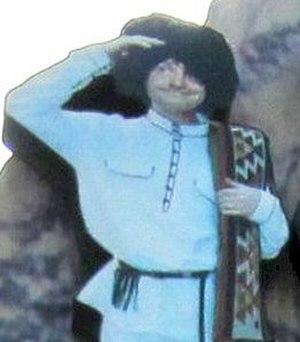
Gueorgui Mikhaïlovitch Vitsine est un acteur soviétique, né le 22 avril 1918 à Zelenogorsk dans le Grand-duché de Finlande et décédé le 22 octobre 2001 à Moscou. Il s'est fait connaitre avec les rôles dans les comédies, notamment celles de Leonid Gaïdaï.